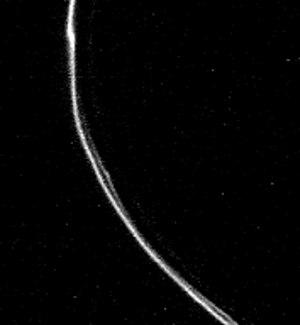
Voyager 1 est l'une des deux sondes spatiales jumelles du programme spatial Voyager de la NASA destinées à l'étude des planètes externes du Système solaire qui n'avaient jusque-là été observées qu'au moyen de télescopes situés sur Terre, notamment les systèmes de Jupiter et de Saturne. Son lancement a eu lieu le 5 septembre 1977.
L'exploration de Saturne et de ses satellites à l'aide de sondes spatiales débute en 1979 avec le survol de la planète par Pioneer 11. Saturne, du fait de sa distance de la Terre et du Soleil, est une destination spatiale complexe qui nécessite un savoir-faire et des ressources financières que, jusque-là, seule l'agence spatiale américaine, la NASA, est parvenue à réunir. Jusqu'en 2017, quatre missions spatiales ont visité Saturne et ses satellites, dont une seule, Cassini–Huygens a pu mener des missions prolongées en se plaçant en orbite autour de la planète géante. En 2019 l'agence spatiale américaine a décidé de développer la mission Dragonfly. Celle-ci devrait déposer en 2034 un aérobot à la surface de Titan.
L'anneau F est un des anneaux de la planète géante gazeuse Saturne.